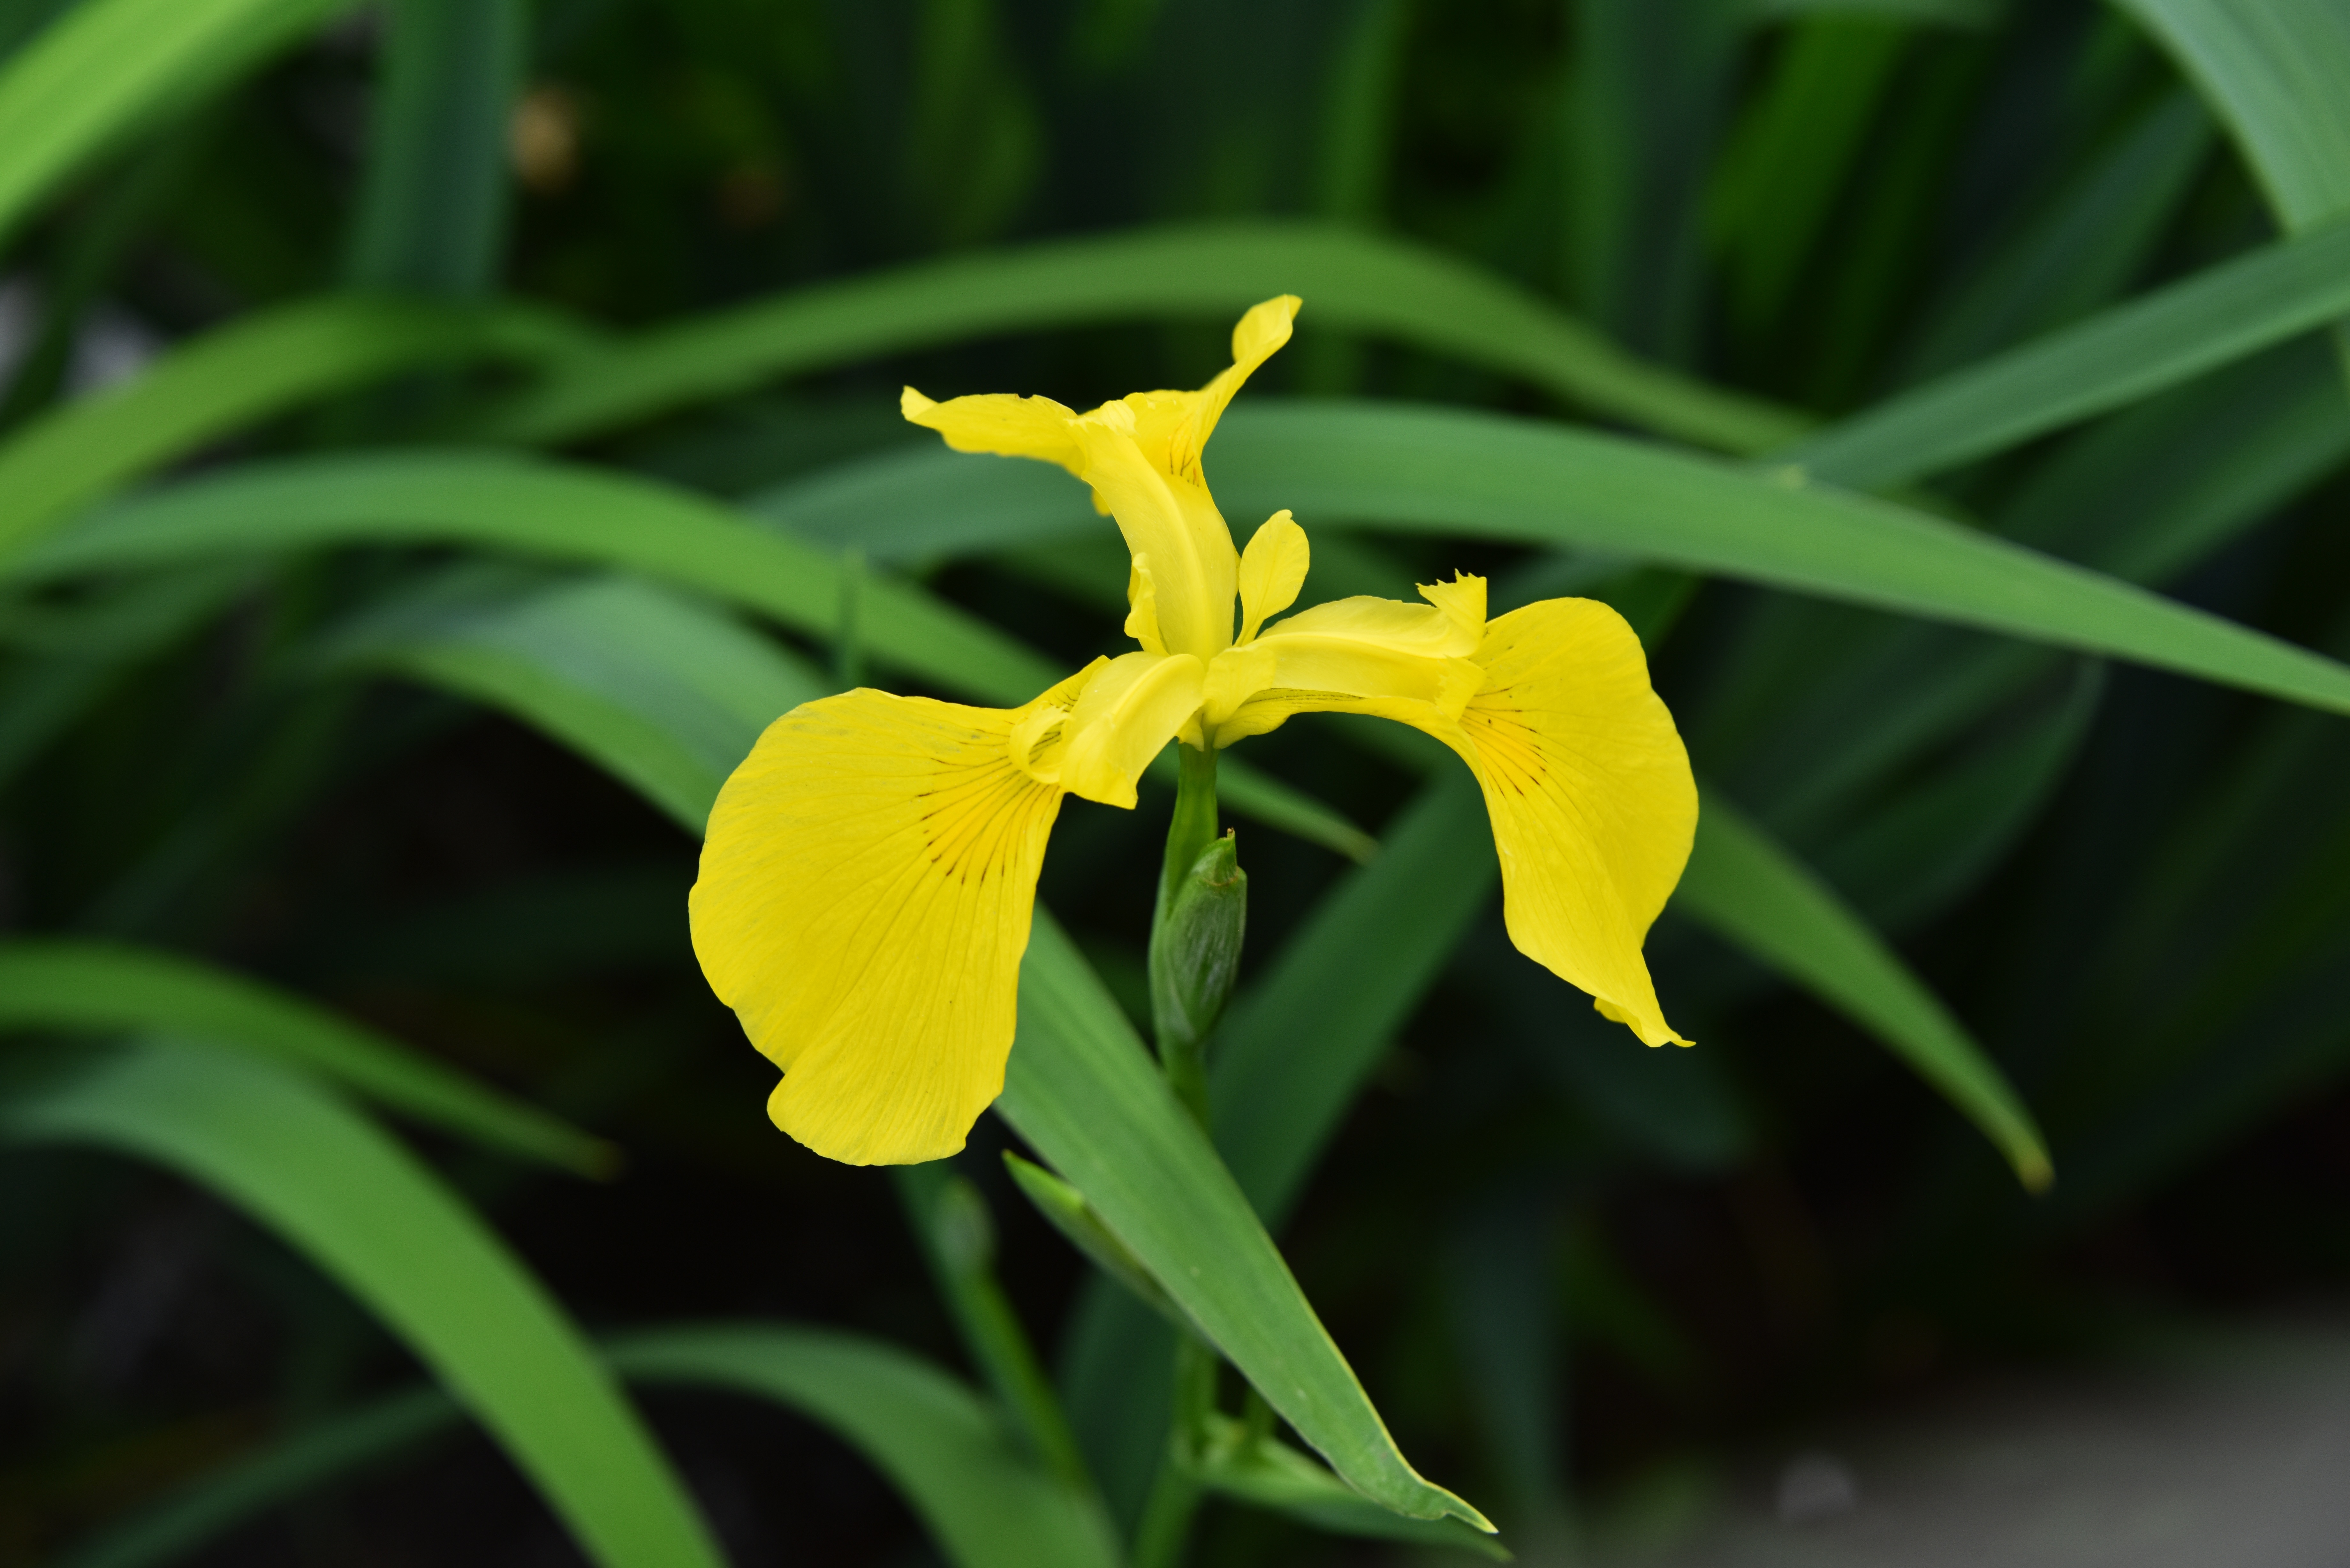
plant, flower, green, botany, yellow, flora, orchid, iris, eye, irises, cypripedium, macro photography, flowering plant, a flower garden, cattleya, dendrobium, plant stem, land plant, dayflower family